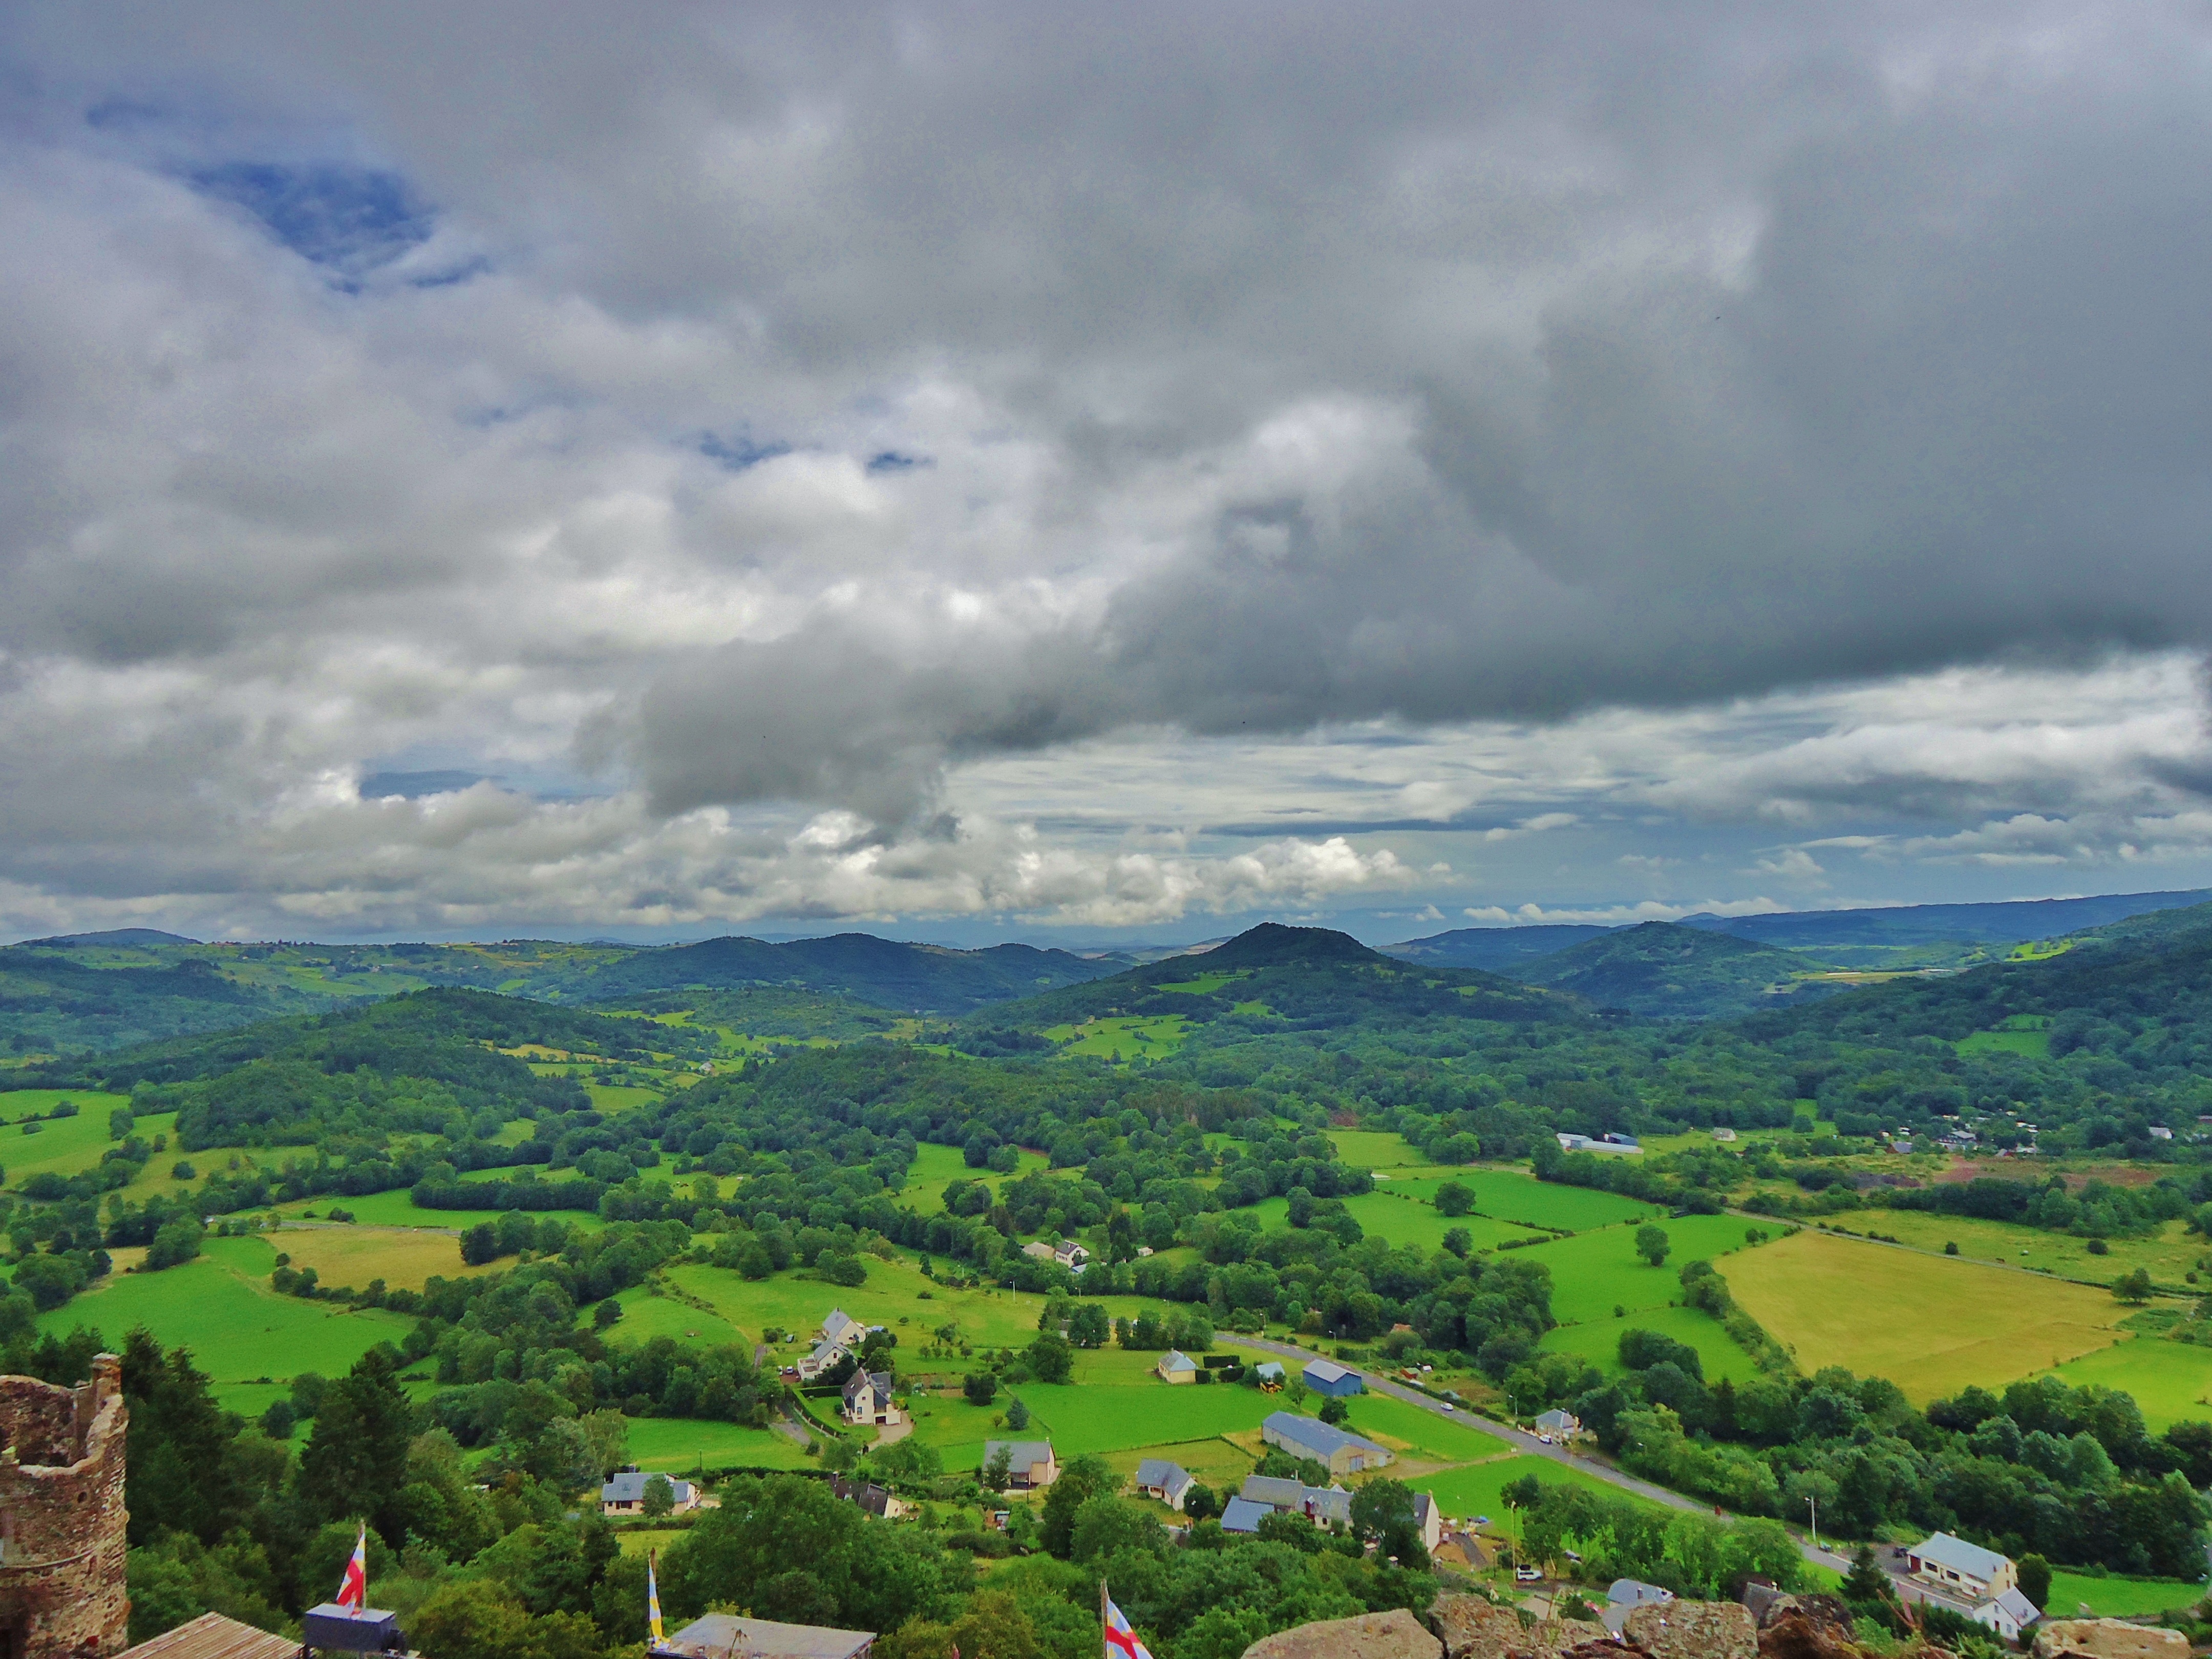
landscape, sea, coast, nature, horizon, mountain, cloud, sky, field, meadow, hill, valley, mountain range, panorama, volcano, highland, plain, plateau, rural area, aerial photography, meteorological phenomenon, geographical feature, atmosphere of earth, mountainous landforms